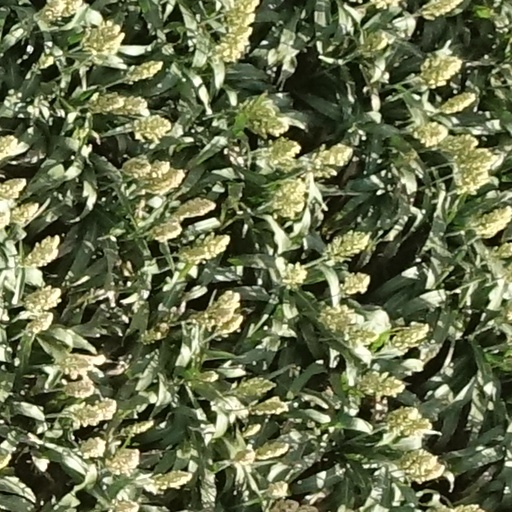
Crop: sorghum